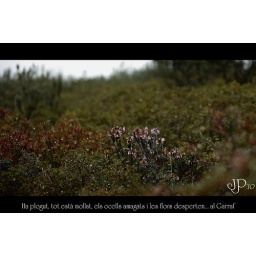
it has rained, everything is waterfront, the birds are hidden, and flowers waking up... in the mountains of Garraf